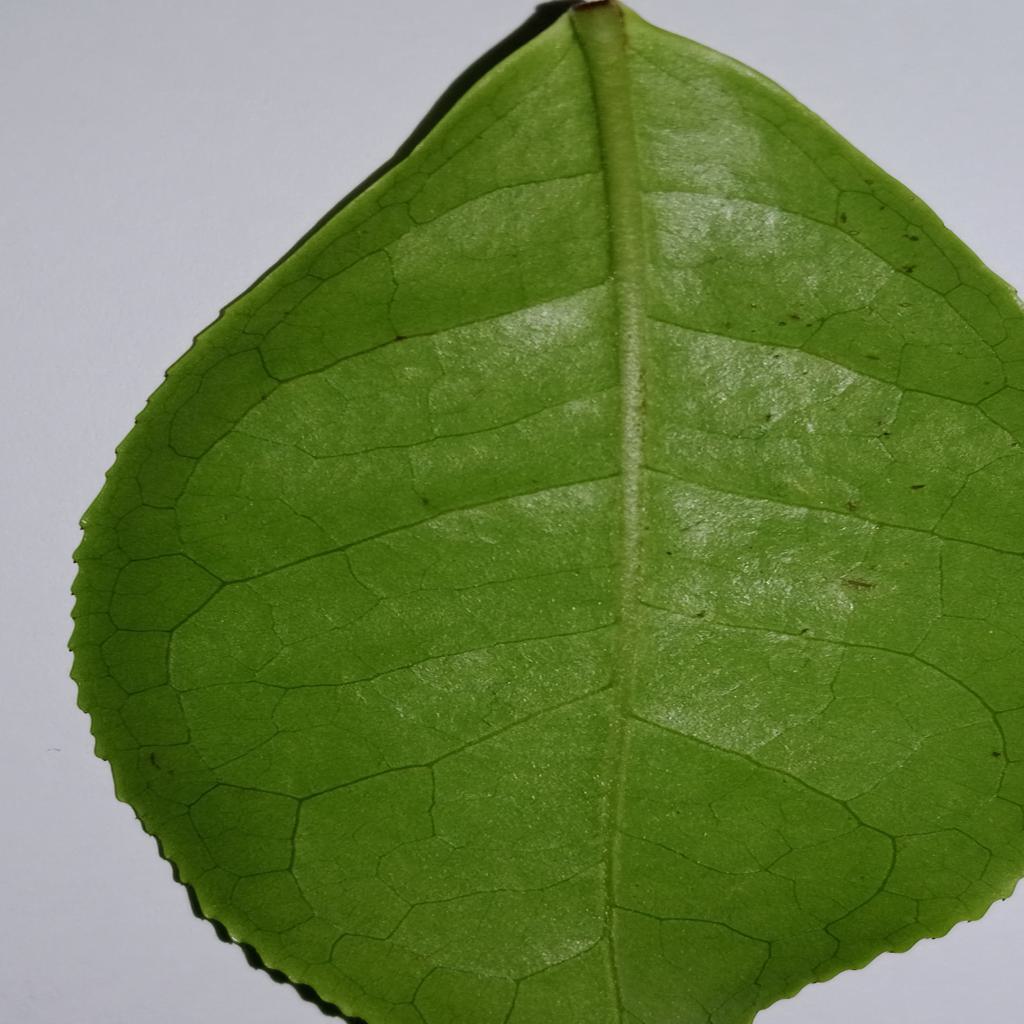
Label: Healthy